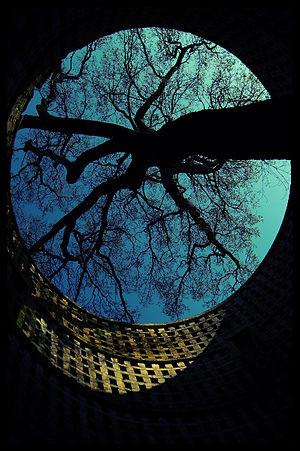
Au fin fond des Deux-Sèvres fut bâti un pigeonnier. Laissé ensuite à l'abandon, le temps lui fit perdre son toit. Le hasard y fit pousser un chêne auquel personne ne prêta attention. L'arbre étant à son aise, il poussa jusqu'à dépasser le pigeonnier, coiffant celui-ci de sa belle chevelure, et faisant de ce lieu un site unique. Alliance du végétal et du minéral, le chêne de Pouzay, classé parmi les 250 ""arbres remarquables"" de l'hexagone, mérite assurément le détour. De plus, les chemins de randonnée qui le bordent permettront aux marcheurs de découvrir cette région au cachet rural authentique."
Béceleuf est une commune française, située dans le département des Deux-Sèvres en région Nouvelle-Aquitaine.